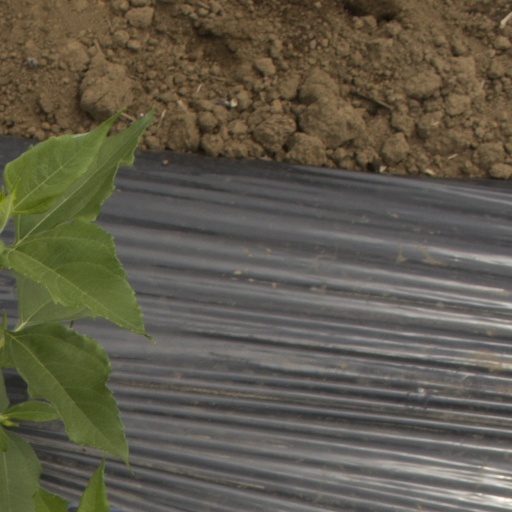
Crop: Jerusalem artichoke